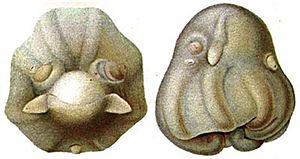
Les Opisthoteuthidés, Opisthoteuthidae, sont une famille de céphalopodes octopodes vivant dans les abysses.